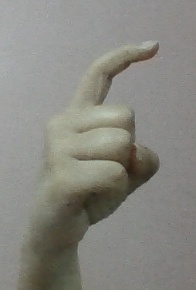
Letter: ra